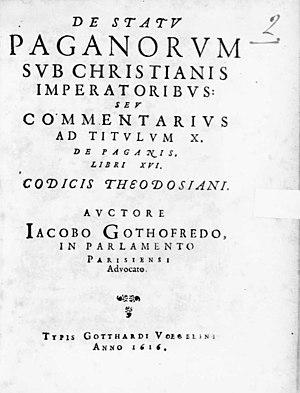
Le Code de Théodose ou Code théodosien est un recueil de décisions impériales romain promulgué par Théodose II. Le sénat de Rome prit officiellement connaissance de l’ouvrage le 25 décembre 438 et il entra en vigueur le 1ᵉʳ janvier 439.
Jacques Godefroy ou Iacubus Gothofredus en latin, né le 13 septembre 1587 à Genève et mort dans la même ville le 22 juin 1652, est un juriste, magistrat et diplomate genevois. On lui doit le Codex Theodosianus, publié à titre posthume, portant sur le droit de la Rome antique, fruit de 30 ans de travail.